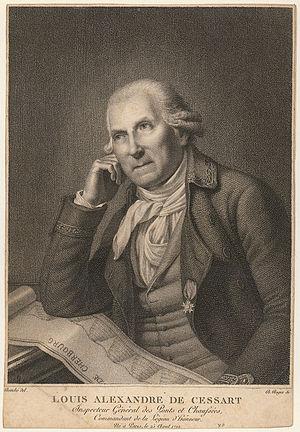
Louis-Alexandre de Cessart, né à Paris le 25 août 1719 et mort à Rouen le 12 avril 1806, est un ingénieur français des ponts et chaussées.